Cochineal

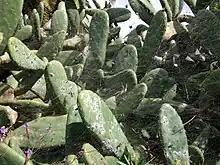
Cochineals on cacti in La Palma, Canary Islands

"Dactylopius coccus" is native to tropical and subtropical South America and North America in Mexico, where their host cacti grow natively. They have been widely introduced to many regions where their host cacti also grow. About 200 species of "Opuntia" cacti are known, and while it is possible to cultivate cochineal on almost all of them, the most common is "Opuntia ficus-indica". "D. coccus" has only been noted on "Opuntia" species, including "O. amyclaea", "O. atropes", "O. cantabrigiensis", "O. brasilienis", "O. ficus-indica", "O. fuliginosa", "O. jaliscana", "O. leucotricha", "O. lindheimeri", "O. microdasys", "O. megacantha", "O. pilifera", "O. robusta", "O. sarca", "O. schikendantzii", "O. stricta", "O. streptacantha", and "O. tomentosa". Feeding cochineals can damage and kill the plant. Other cochineal species feed on many of the same "Opuntia", and the wide range of hosts reported for "D. coccus" likely is because of the difficulty in distinguishing it from other "Dactylopius" species.